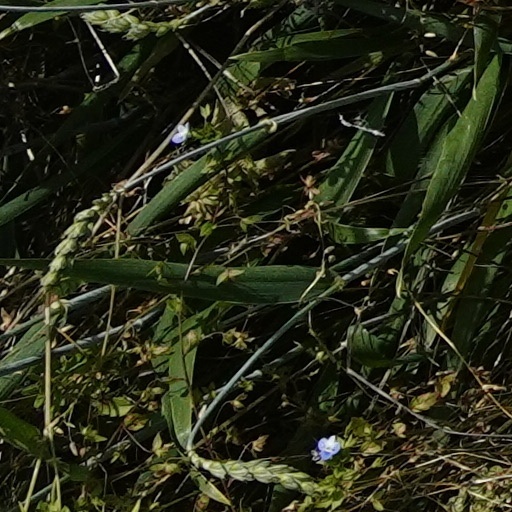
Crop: wheat